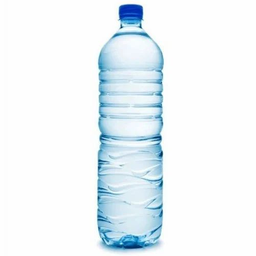
Label: bottles